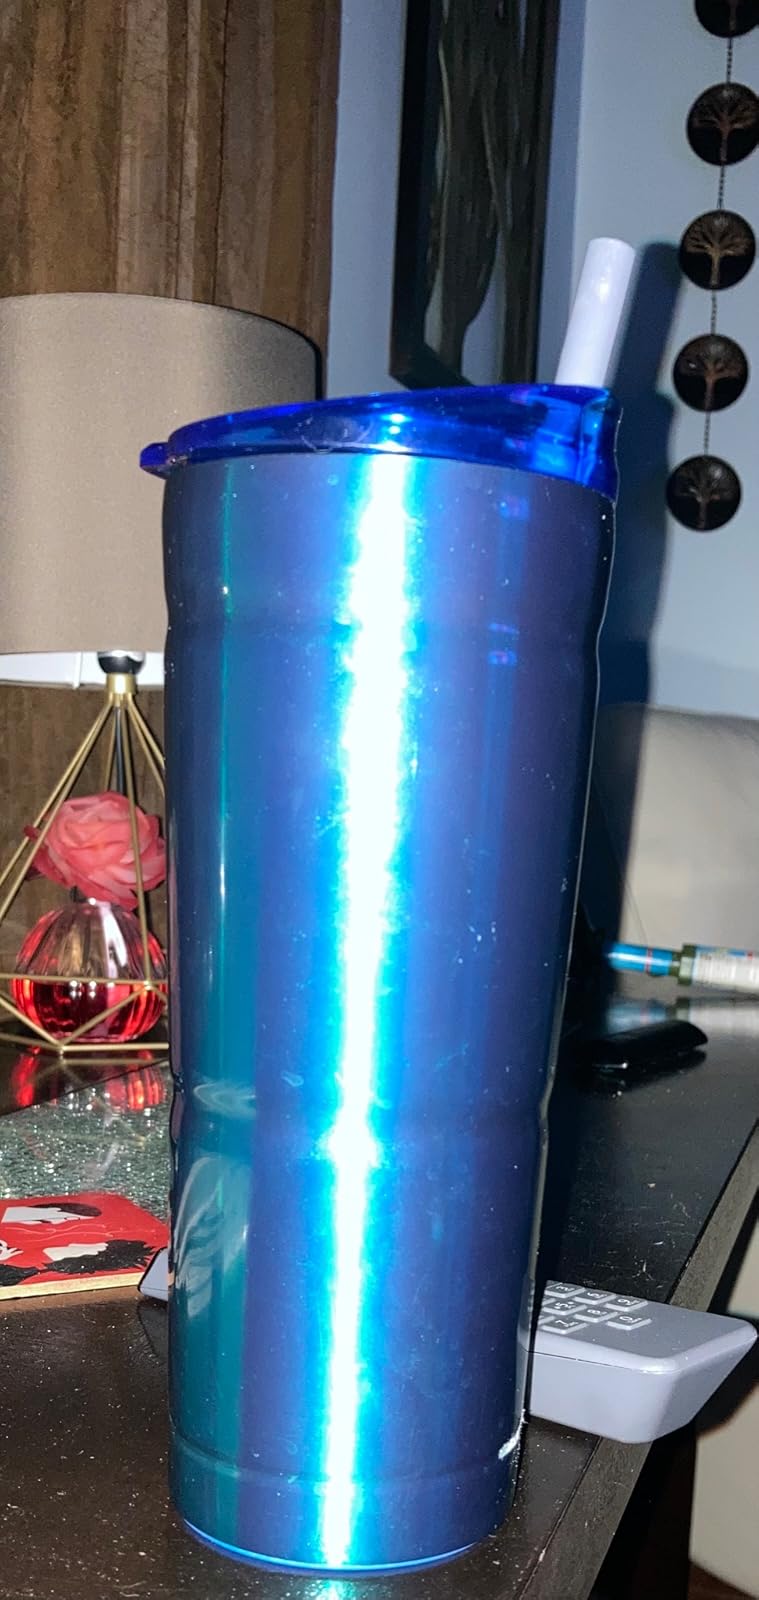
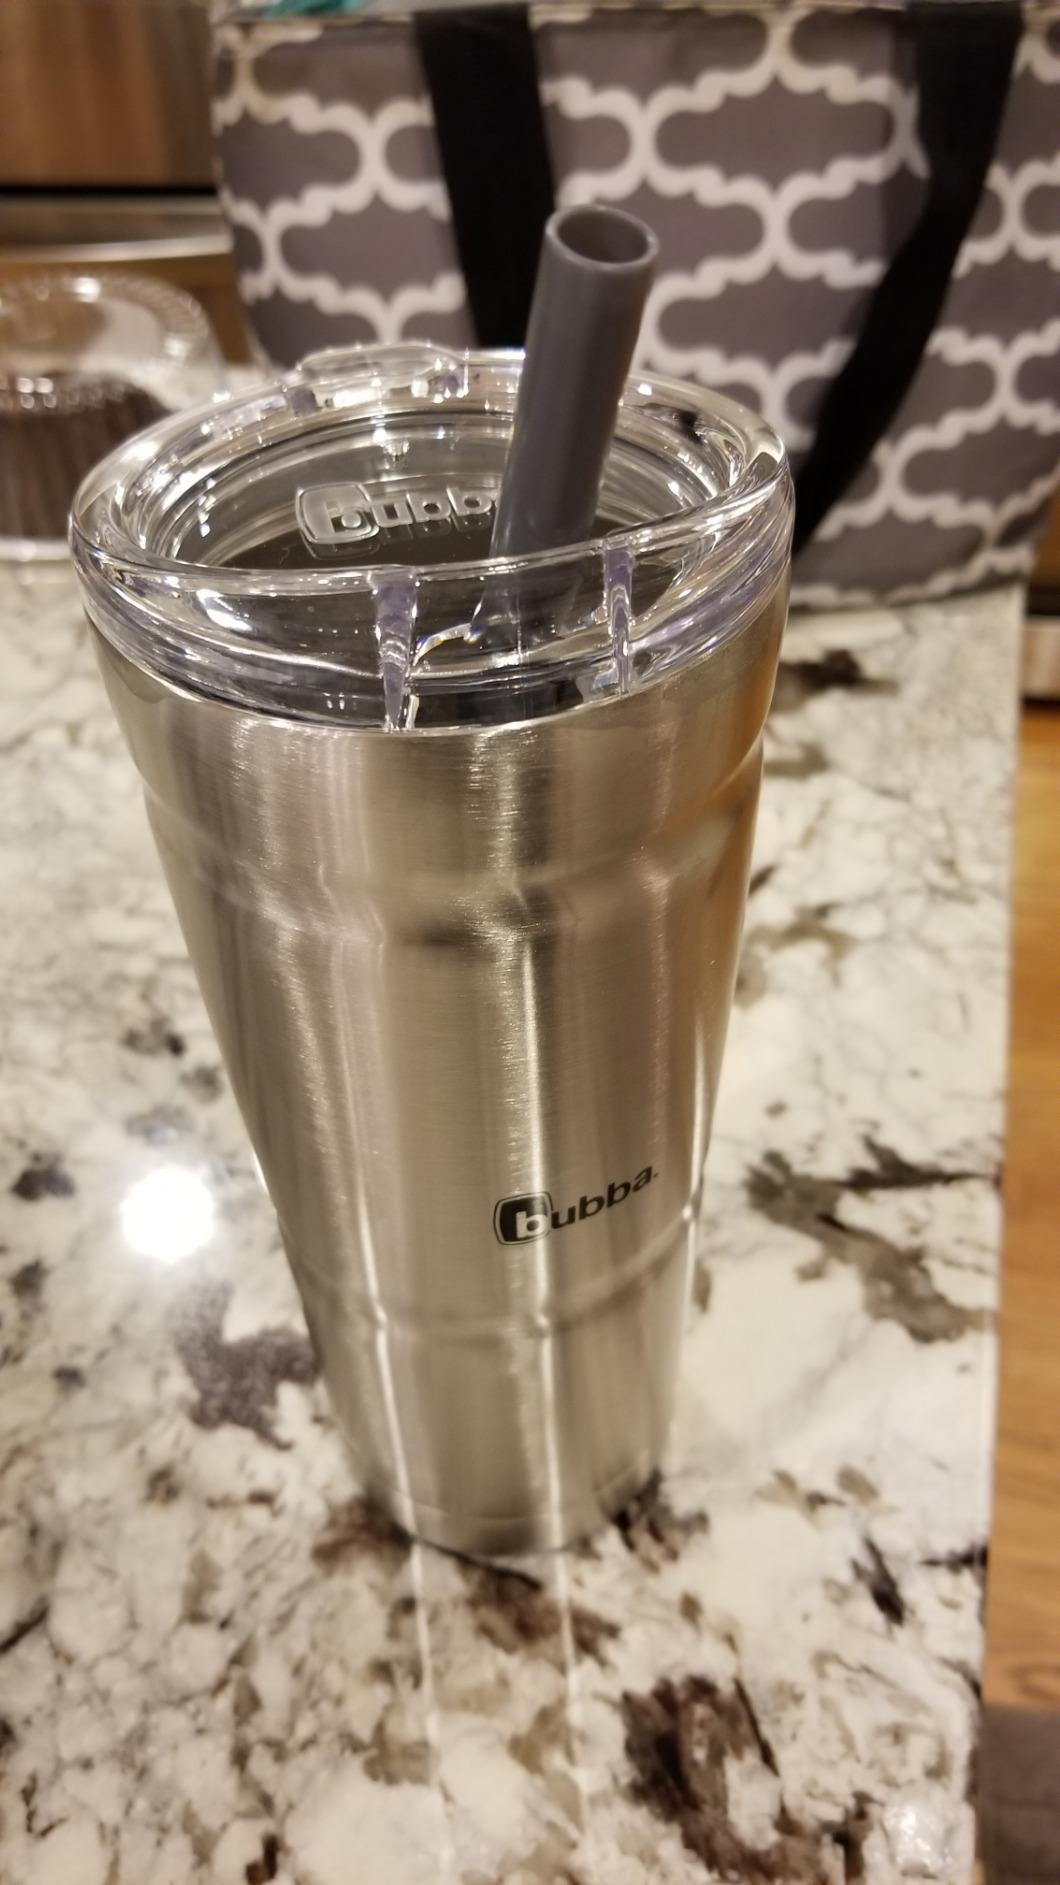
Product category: items_tea
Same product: no